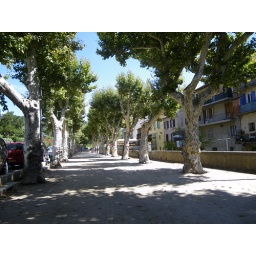
The boules piste. The river is just over the wall on the right